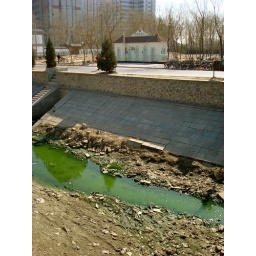
If you can read it, the sign above the little building says &amp;quot;TOILET.&amp;quot; I'll let you guess where it drains....